Scalesia pedunculata

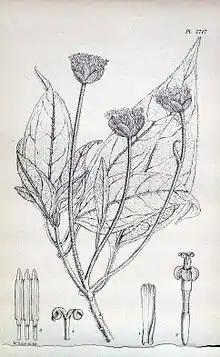

Scalesia pedunculata is a flowering plant species in the family Asteraceae, growing to a slender tree (20m tall, DBH 20 cm), and found in dense stands on the humid windward coasts of the islands of Santa Cruz, San Cristobal, Santiago and Floreana in the Galapagos Islands. The Galapagos archipelago lies in the southeast trade wind zone, so that climate and weather are dominated by the moisture-bearing trade winds and the topography of the islands. In general, the windward sides of the islands have a much higher precipitation than the leeward sides.